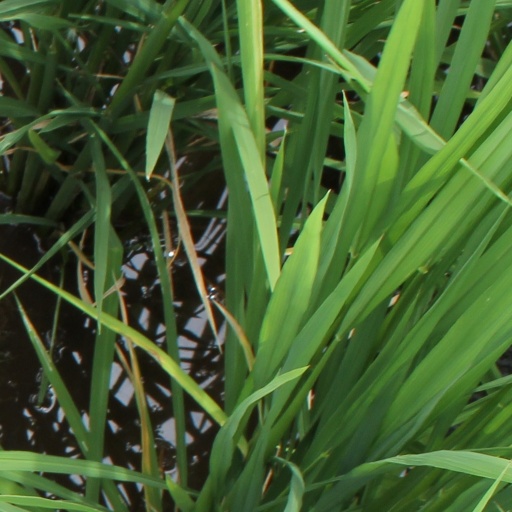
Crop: rice